John E. McCall

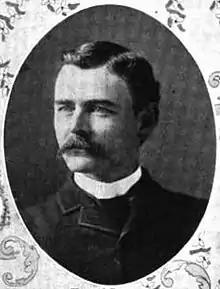
McCall as a Congressman in 1896.

McCall was elected as a Republican from Tennessee's 8th congressional district to the United States House of Representatives of the 54th United States Congress and served from March 4, 1895 to March 3, 1897. He was an unsuccessful candidate for reelection in 1896 to the 55th United States Congress. He was an unsuccessful Republican candidate for Governor of Tennessee in 1900. He was collector of internal revenue for the fifth district of Tennessee 1902 to 1905.